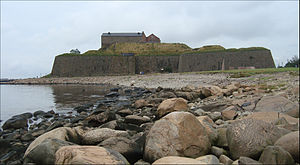
Varberg Fæstning
Varberg Fæstning set fra syd.
Varberg Fæstning, historisk Varbergs slot, er et forsvarsanlæg i Varberg i Hallands län, Sverige. Fæstningen blev opført i slutningen af 1200-tallet som borg, og blev udvidet i 1500-tallet og begyndelsen af 1600-tallet til en stærk fæstning, og en af de mest moderne i Nordeuropa. Borgen var en vigtig under Den Nordiske Syvårskrig. Efter oprustningen og udbyggelsen har fæstningen ikke været en del af nogle militære konflikter. Den tilhørte i mange år Danmark, men i 1645 blev den en del af Sverige med Freden i Brömsebro, hvor Halland blev svensk for en periode på 30 år, som senere blev udvidet. Den blev fjernet fra rigets forsvar i 1830.